Navajeros

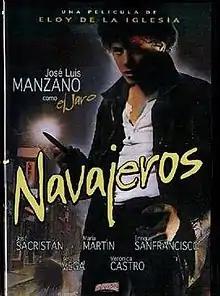
Theatrical release poster

Navajeros is a 1980 Spanish-Mexican action drama film, written and directed by Eloy de la Iglesia and starring José Luis Manzano, Isela Vega and Jaime Garza. The plot follows the misadventures of "El Jaro", a teen delinquent. It is based on the real life of José Joaquín Sánchez Frutos, aka "El Jaro". The film was a co-production between Spain and Mexico where it was released as "Dulces navajas". The film was a commercial success in Spain and Mexico. It is considered one of the classics of the quinqui film genre.""